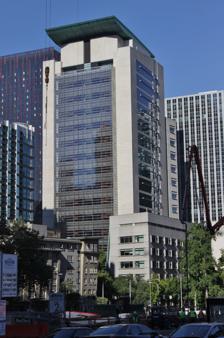
Building: United States Courthouse (Seattle)
Country: United States of America
Year built: 2004
Courthouse in Seattle, Washington United States Courthouse Location within downtown Seattle General information Status Completed Type Courthouse Address 700 Stewart Street Seattle, Washington Coordinates 47°36′54″N 122°20′12″W / 47.6151°N 122.3366°W / 47.6151; -122.3366 Construction started 2001 Opened August 17, 2004 Cost $171 million Owner General Services Administration Height Architectural 390 feet (120 m) Technical details Floor count 23 Floor area 614,996 square feet (57,135.0 m 2 ) Design and construction Architecture firm NBBJ Structural engineer Magnusson Klemencic Associates Main contractor Absher Construction Other information Parking 200 spaces References The United States Courthouse in Seattle , Washington , is a federal courthouse and office building used primarily by the United States District Court for the Western District of Washington . When it opened on August 17, 2004, at a cost of $171 million, it replaced the historic William Kenzo Nakamura United States Courthouse , which has since been transferred to the United States Court of Appeals for the Ninth Circuit . The 23-story, 390-foot (120 m) tall building houses 18 courtrooms and 22 chambers and occupies a full city block along with a landscaped public plaza . It was designed by NBBJ and Magnusson Klemencic Associates with future expansion in mind and features engineering designed to withstand earthquakes , terrorism , and other possible threats. The General Services Administration awarded two design awards to the building in 2005 for design and construction excellence; it also received a commendation from the Seattle chapter of the American Institute of Architects for "advancing the quality of civic design". See also List of United States federal courthouses in Washington (state) References